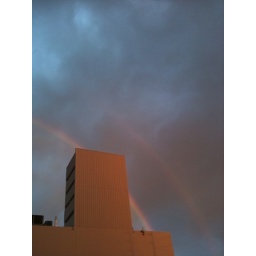
08/20/2010 - above Watanabe building car elevator